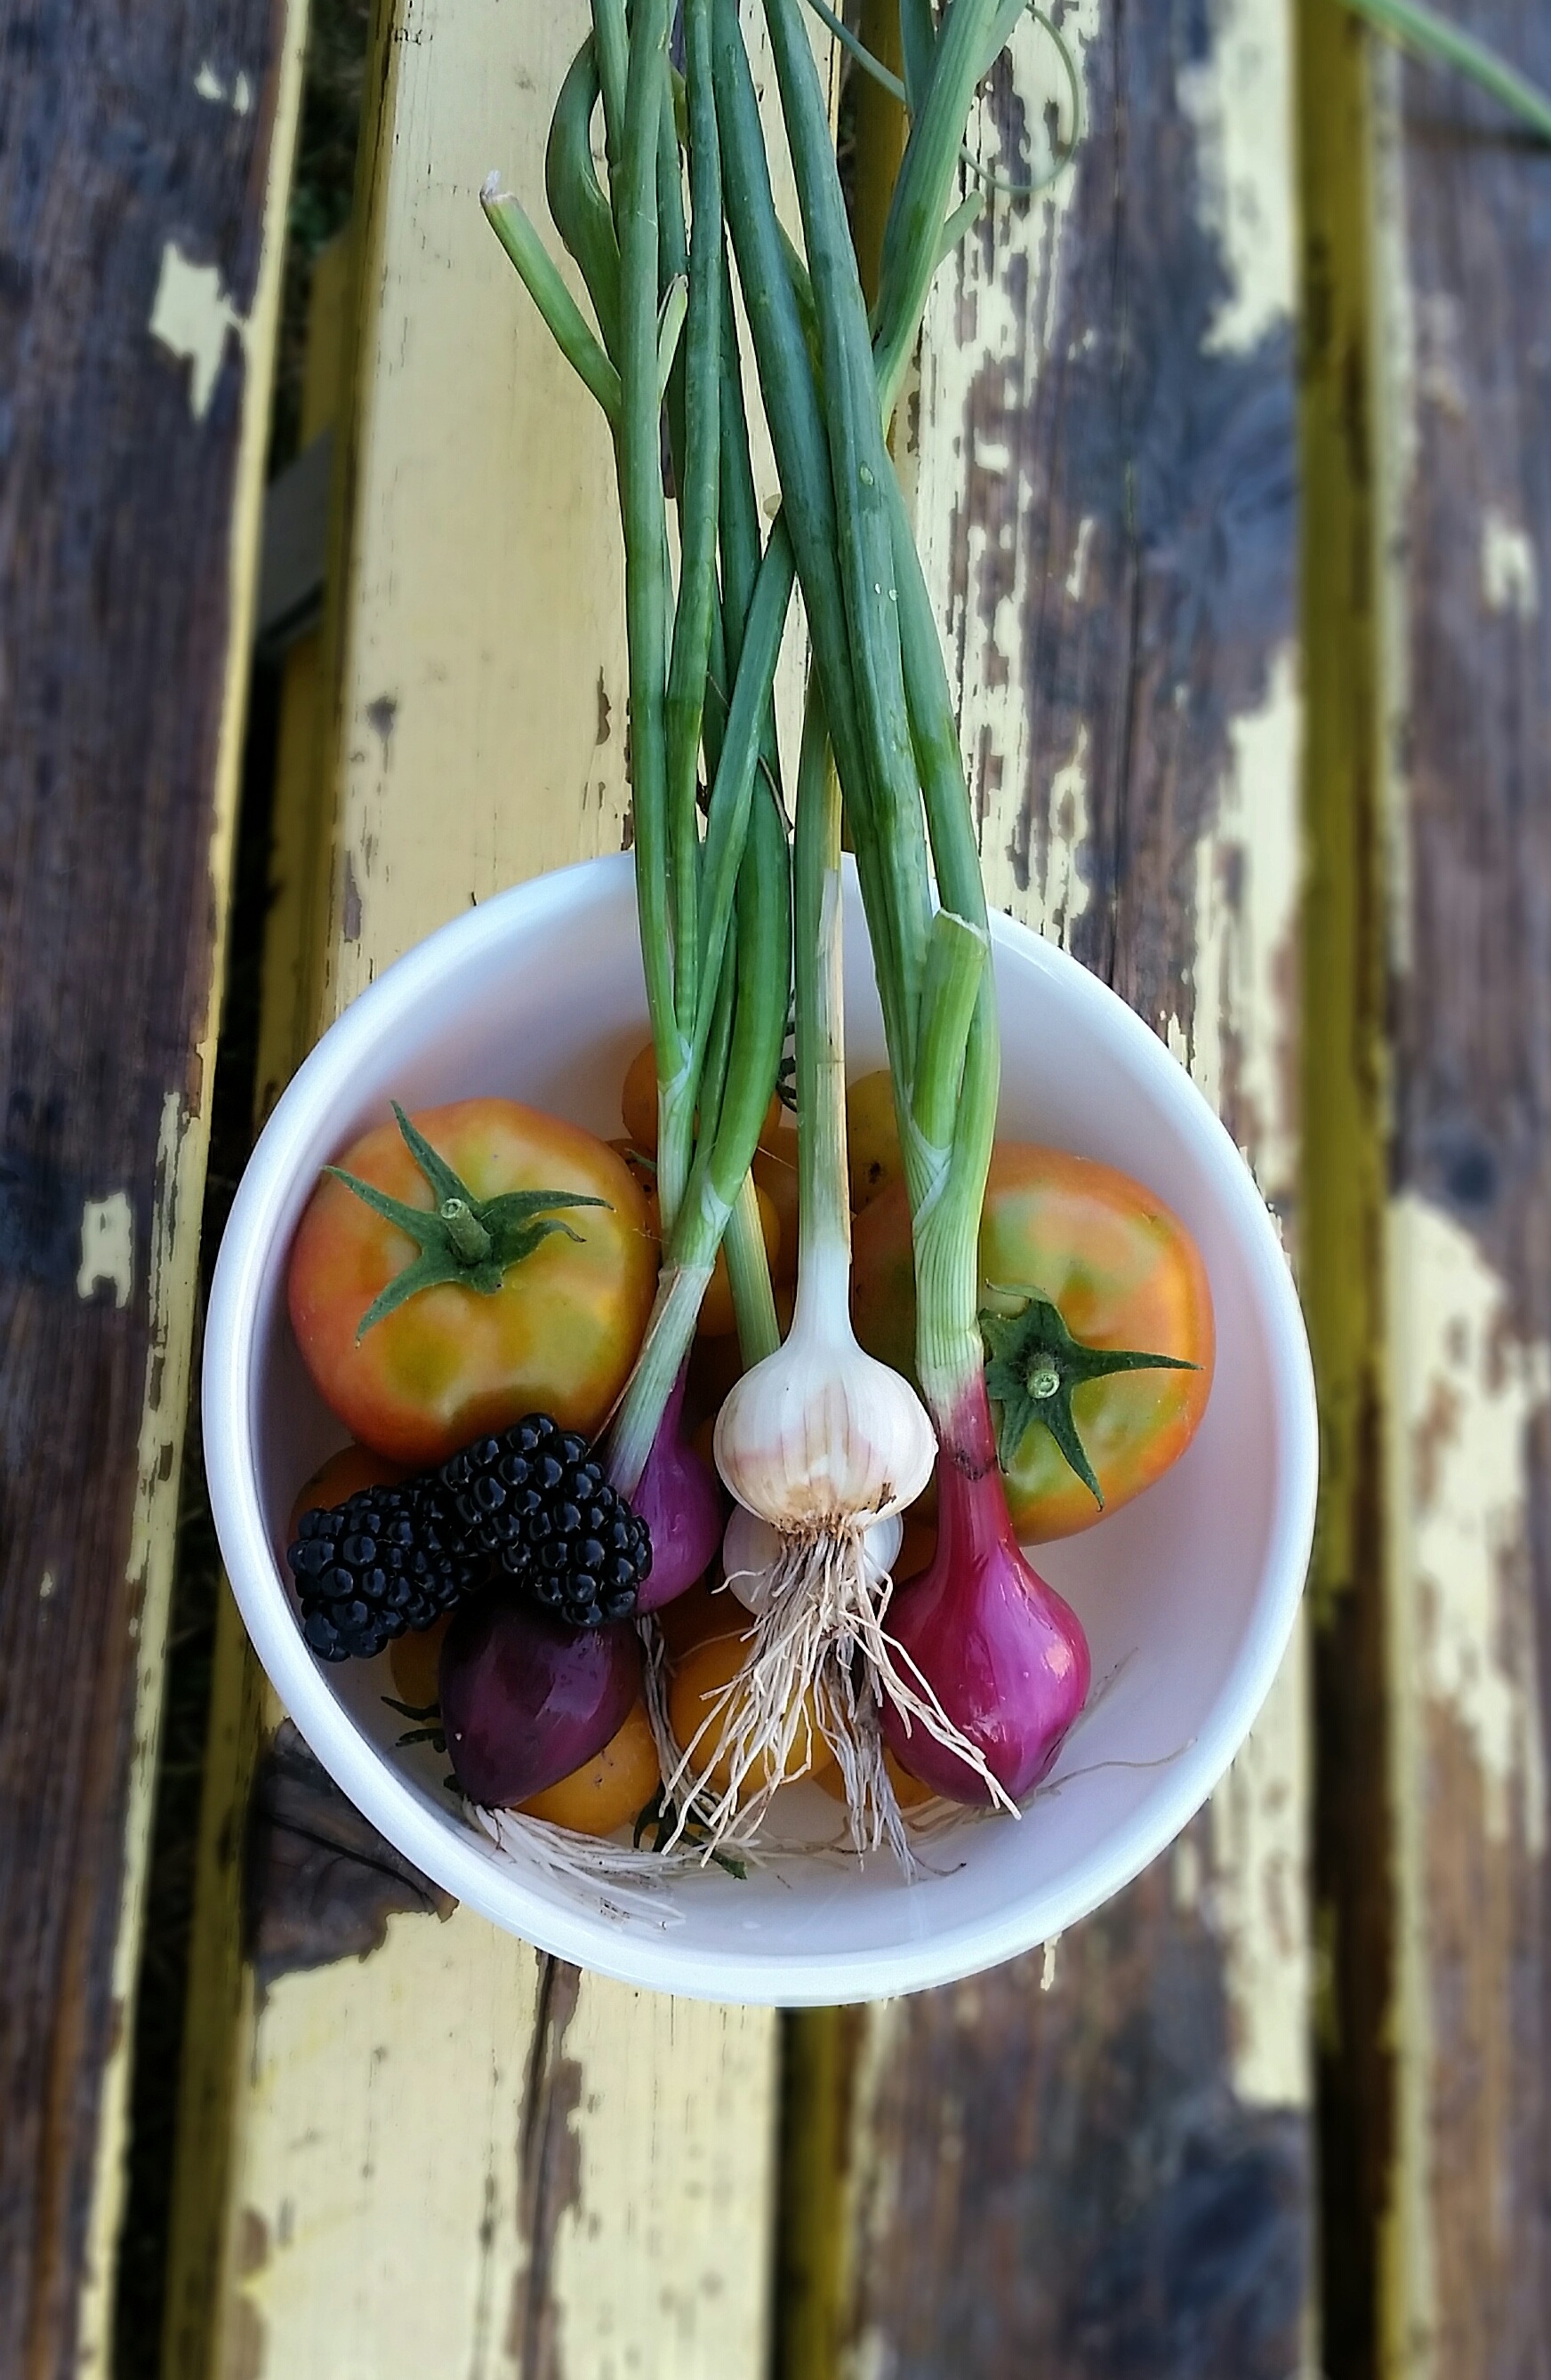
plant, flower, food, harvest, produce, vegetable, garden, vegetables, nutritious, flowering plant, land plant